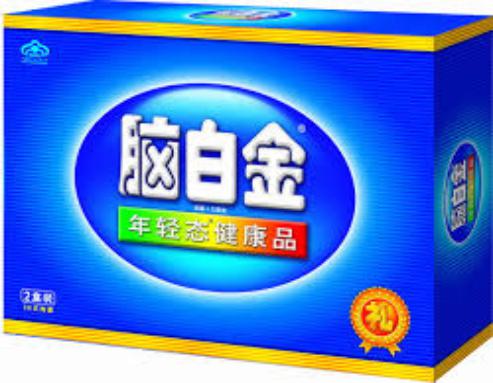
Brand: melatonin
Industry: Medical